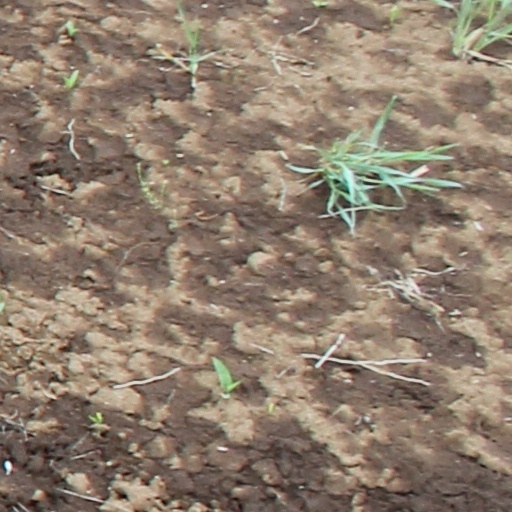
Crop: wheat